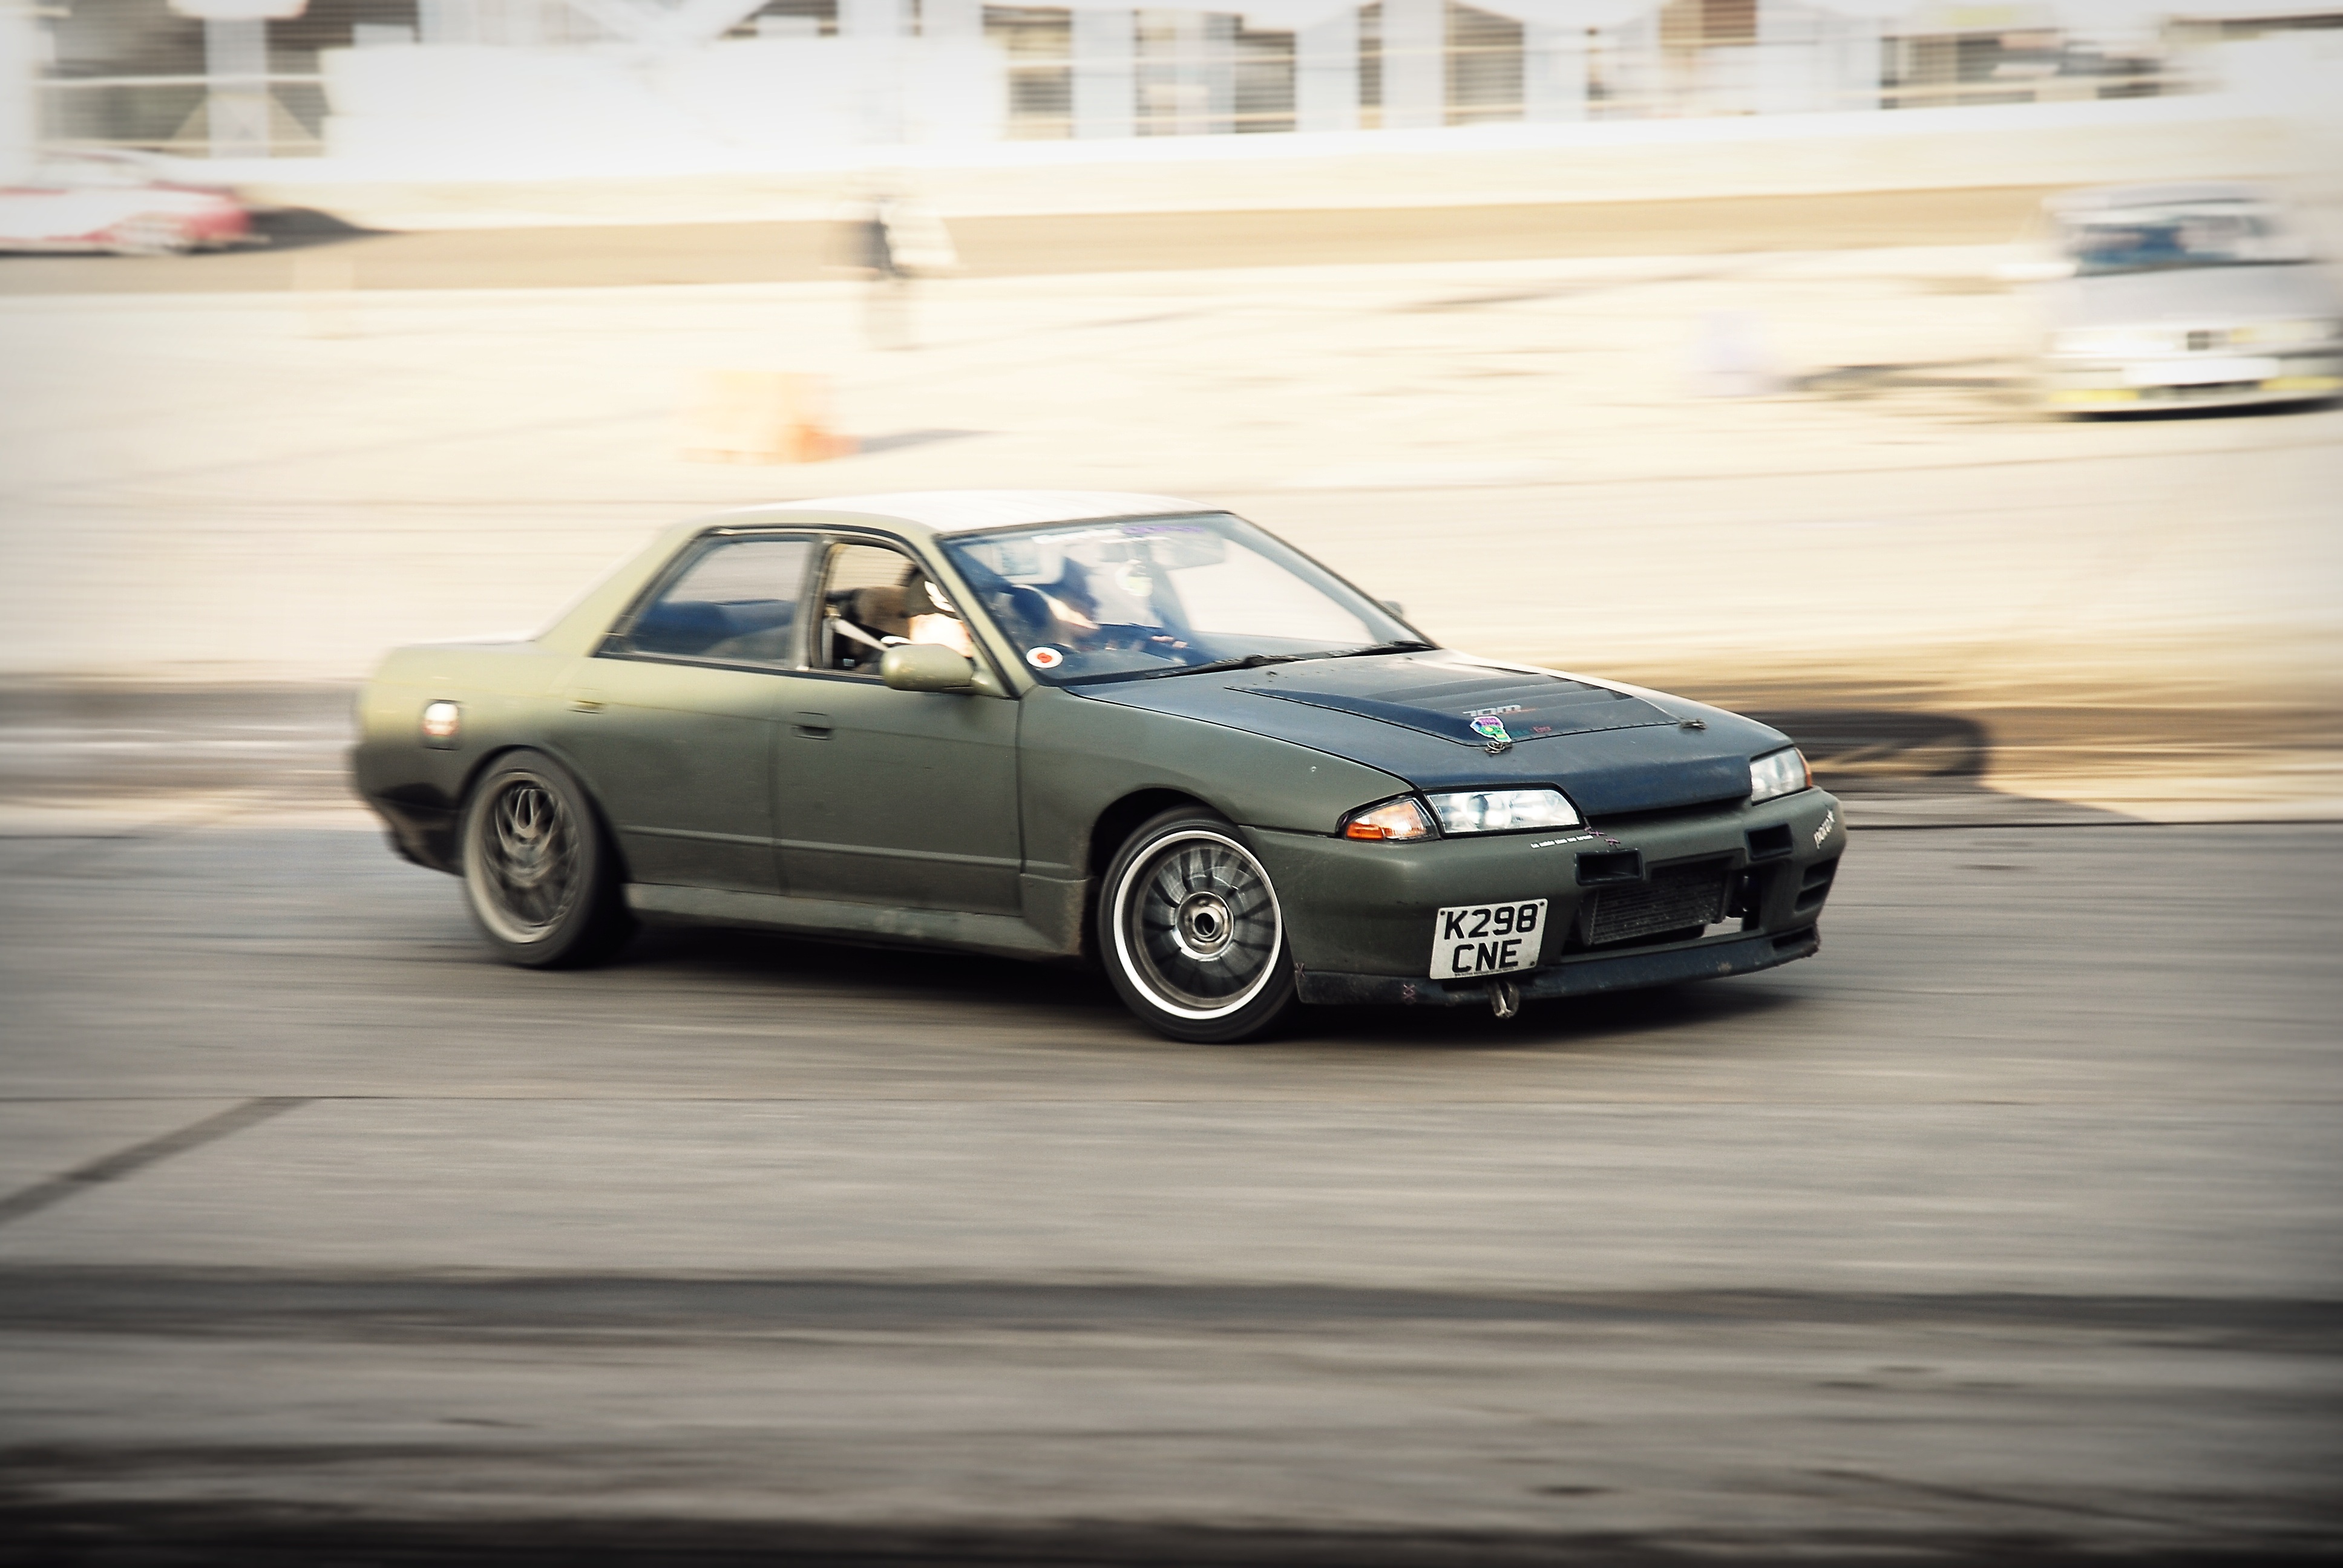
car, wheel, vehicle, speed, blurred, sports car, race, power, tuning, racing, sedan, fast, drifting, nissan, drift, land vehicle, auto racing, nissan skyline, automobile make, automotive exterior, automotive design, performance car, norfolk arena